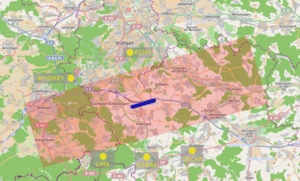
Kontrolzone
Kontrolzone (farvet rød) over Stuttgarts lufthavn med pligtmeldepunkter (gule), i midten start- og landingsbane (blå).
En kontrolzone er et nærmere afgrænset, kontrolleret luftrum, der strækker sig opefter fra jordens eller vandets overflade til en nærmere angivet øvre grænse, og som er oprettet omkring en kontrolleret flyveplads